Ultraman Nexus (character)

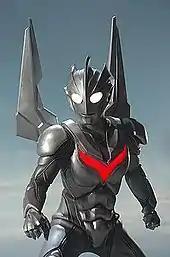
Ultraman Noa

The true form of Nexus, Noa is in fact the strongest of all previous forms and possess the on his back. He originally lost this form a long time ago after sealing a dimensional portal to the Land of Light via technique but regained it after multiple mergers with past Dunamists and the most recent one being Komon. In this form, Noa managed to turn the tables against his revived adversary, Dark Zagi and defeated him when their finishers clashed. Noa's finishing attack is called , but has three stronger attacks, being the aforementioned Noa The Final, the dimensional travelling ability and the yet to be revealed .